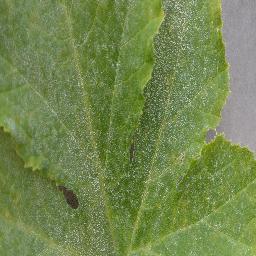
Label: Squash___Powdery_mildew